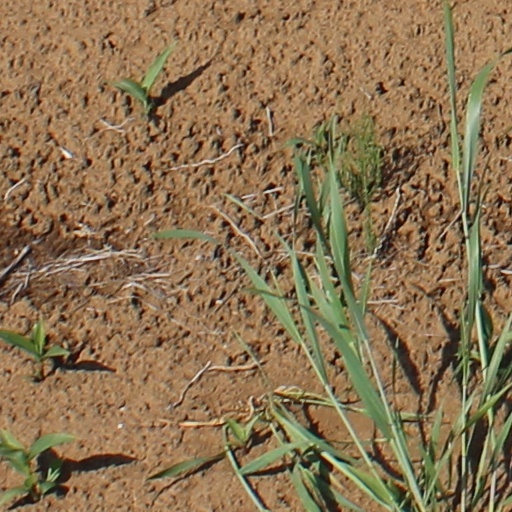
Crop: wheat